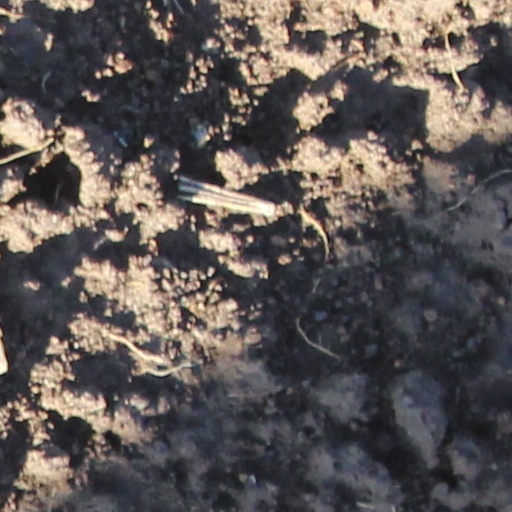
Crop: wheat